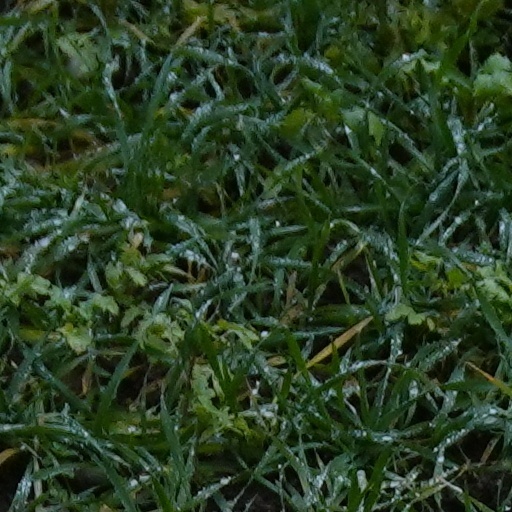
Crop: wheat